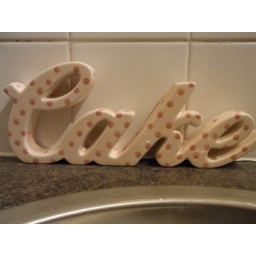
cake in the kitchen